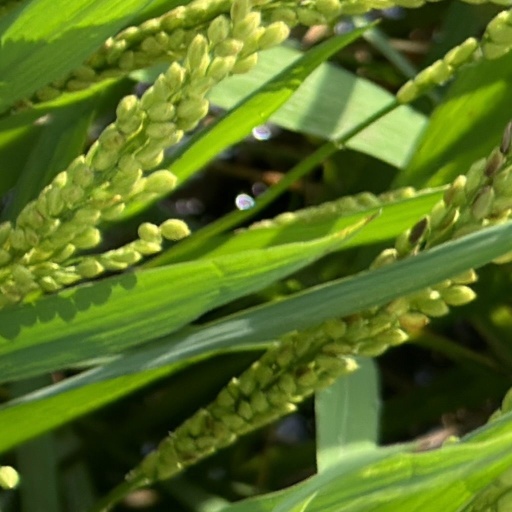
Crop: rice